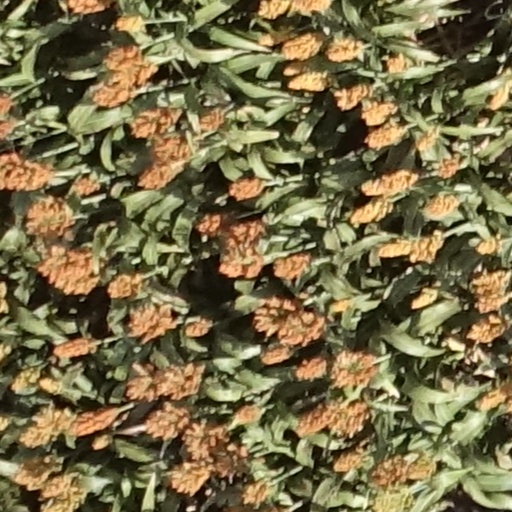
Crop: sorghum